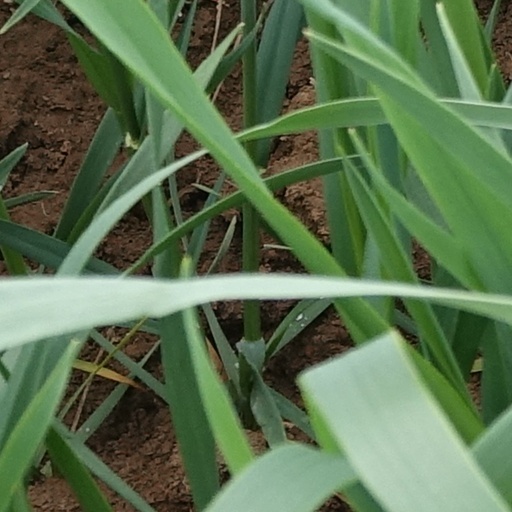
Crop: wheat